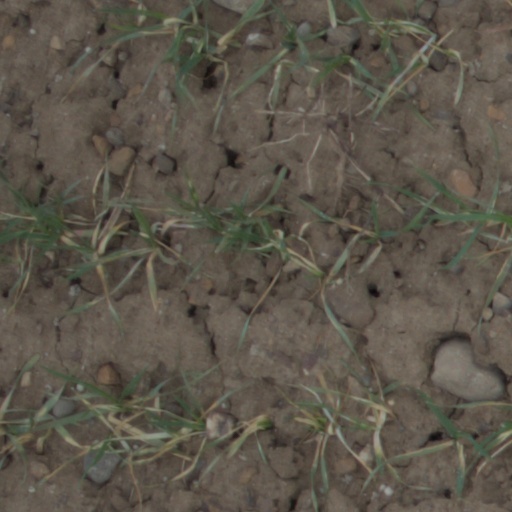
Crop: wheat